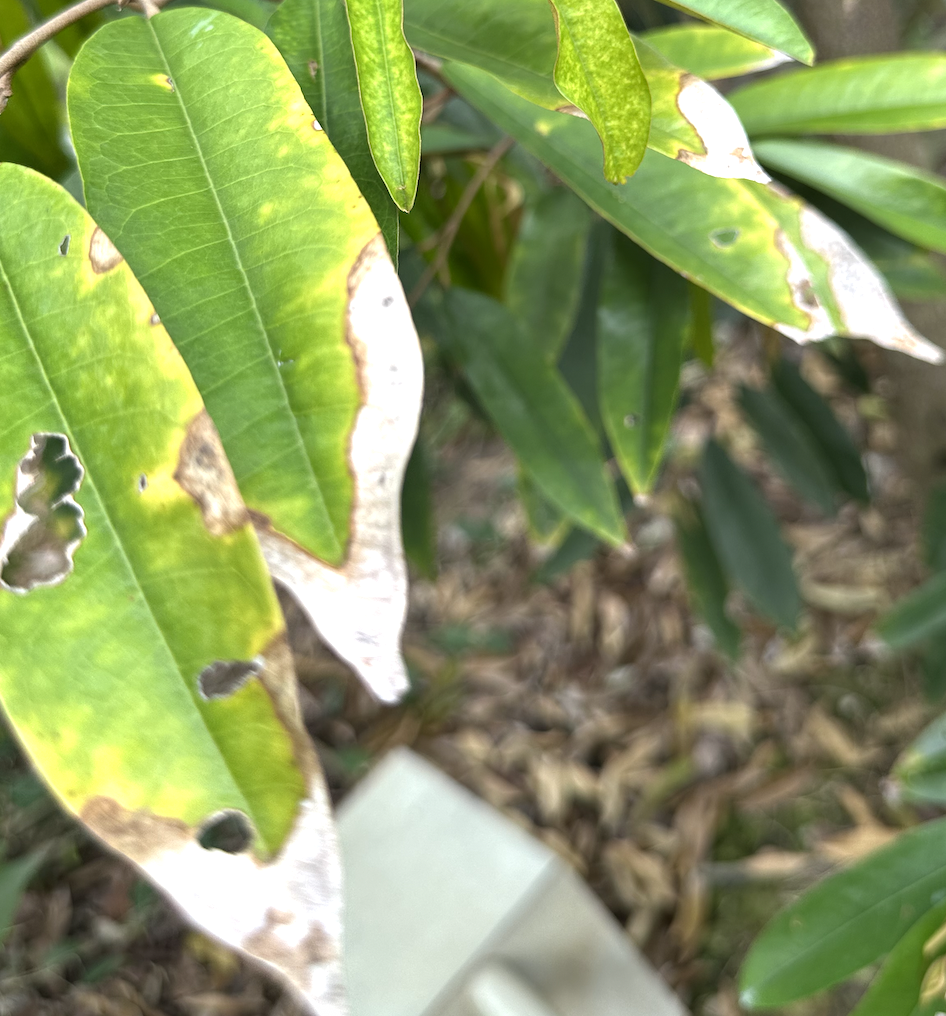
Label: anthracnose_disease